Carbini

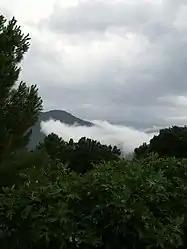
A view between Carbini and Orone

Carbini is a commune in the Corse-du-Sud department of France on the island of Corsica.